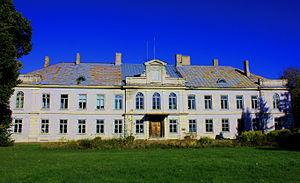
Harku est un petit bourg estonien du nord du pays appartenant à la municipalité rurale homonyme dans la région d’Harju.
Le château d'Harku est un ancien château seigneurial situé à côté du bourg d'Harku dans la région d’Harju dans le nord de l’Estonie.